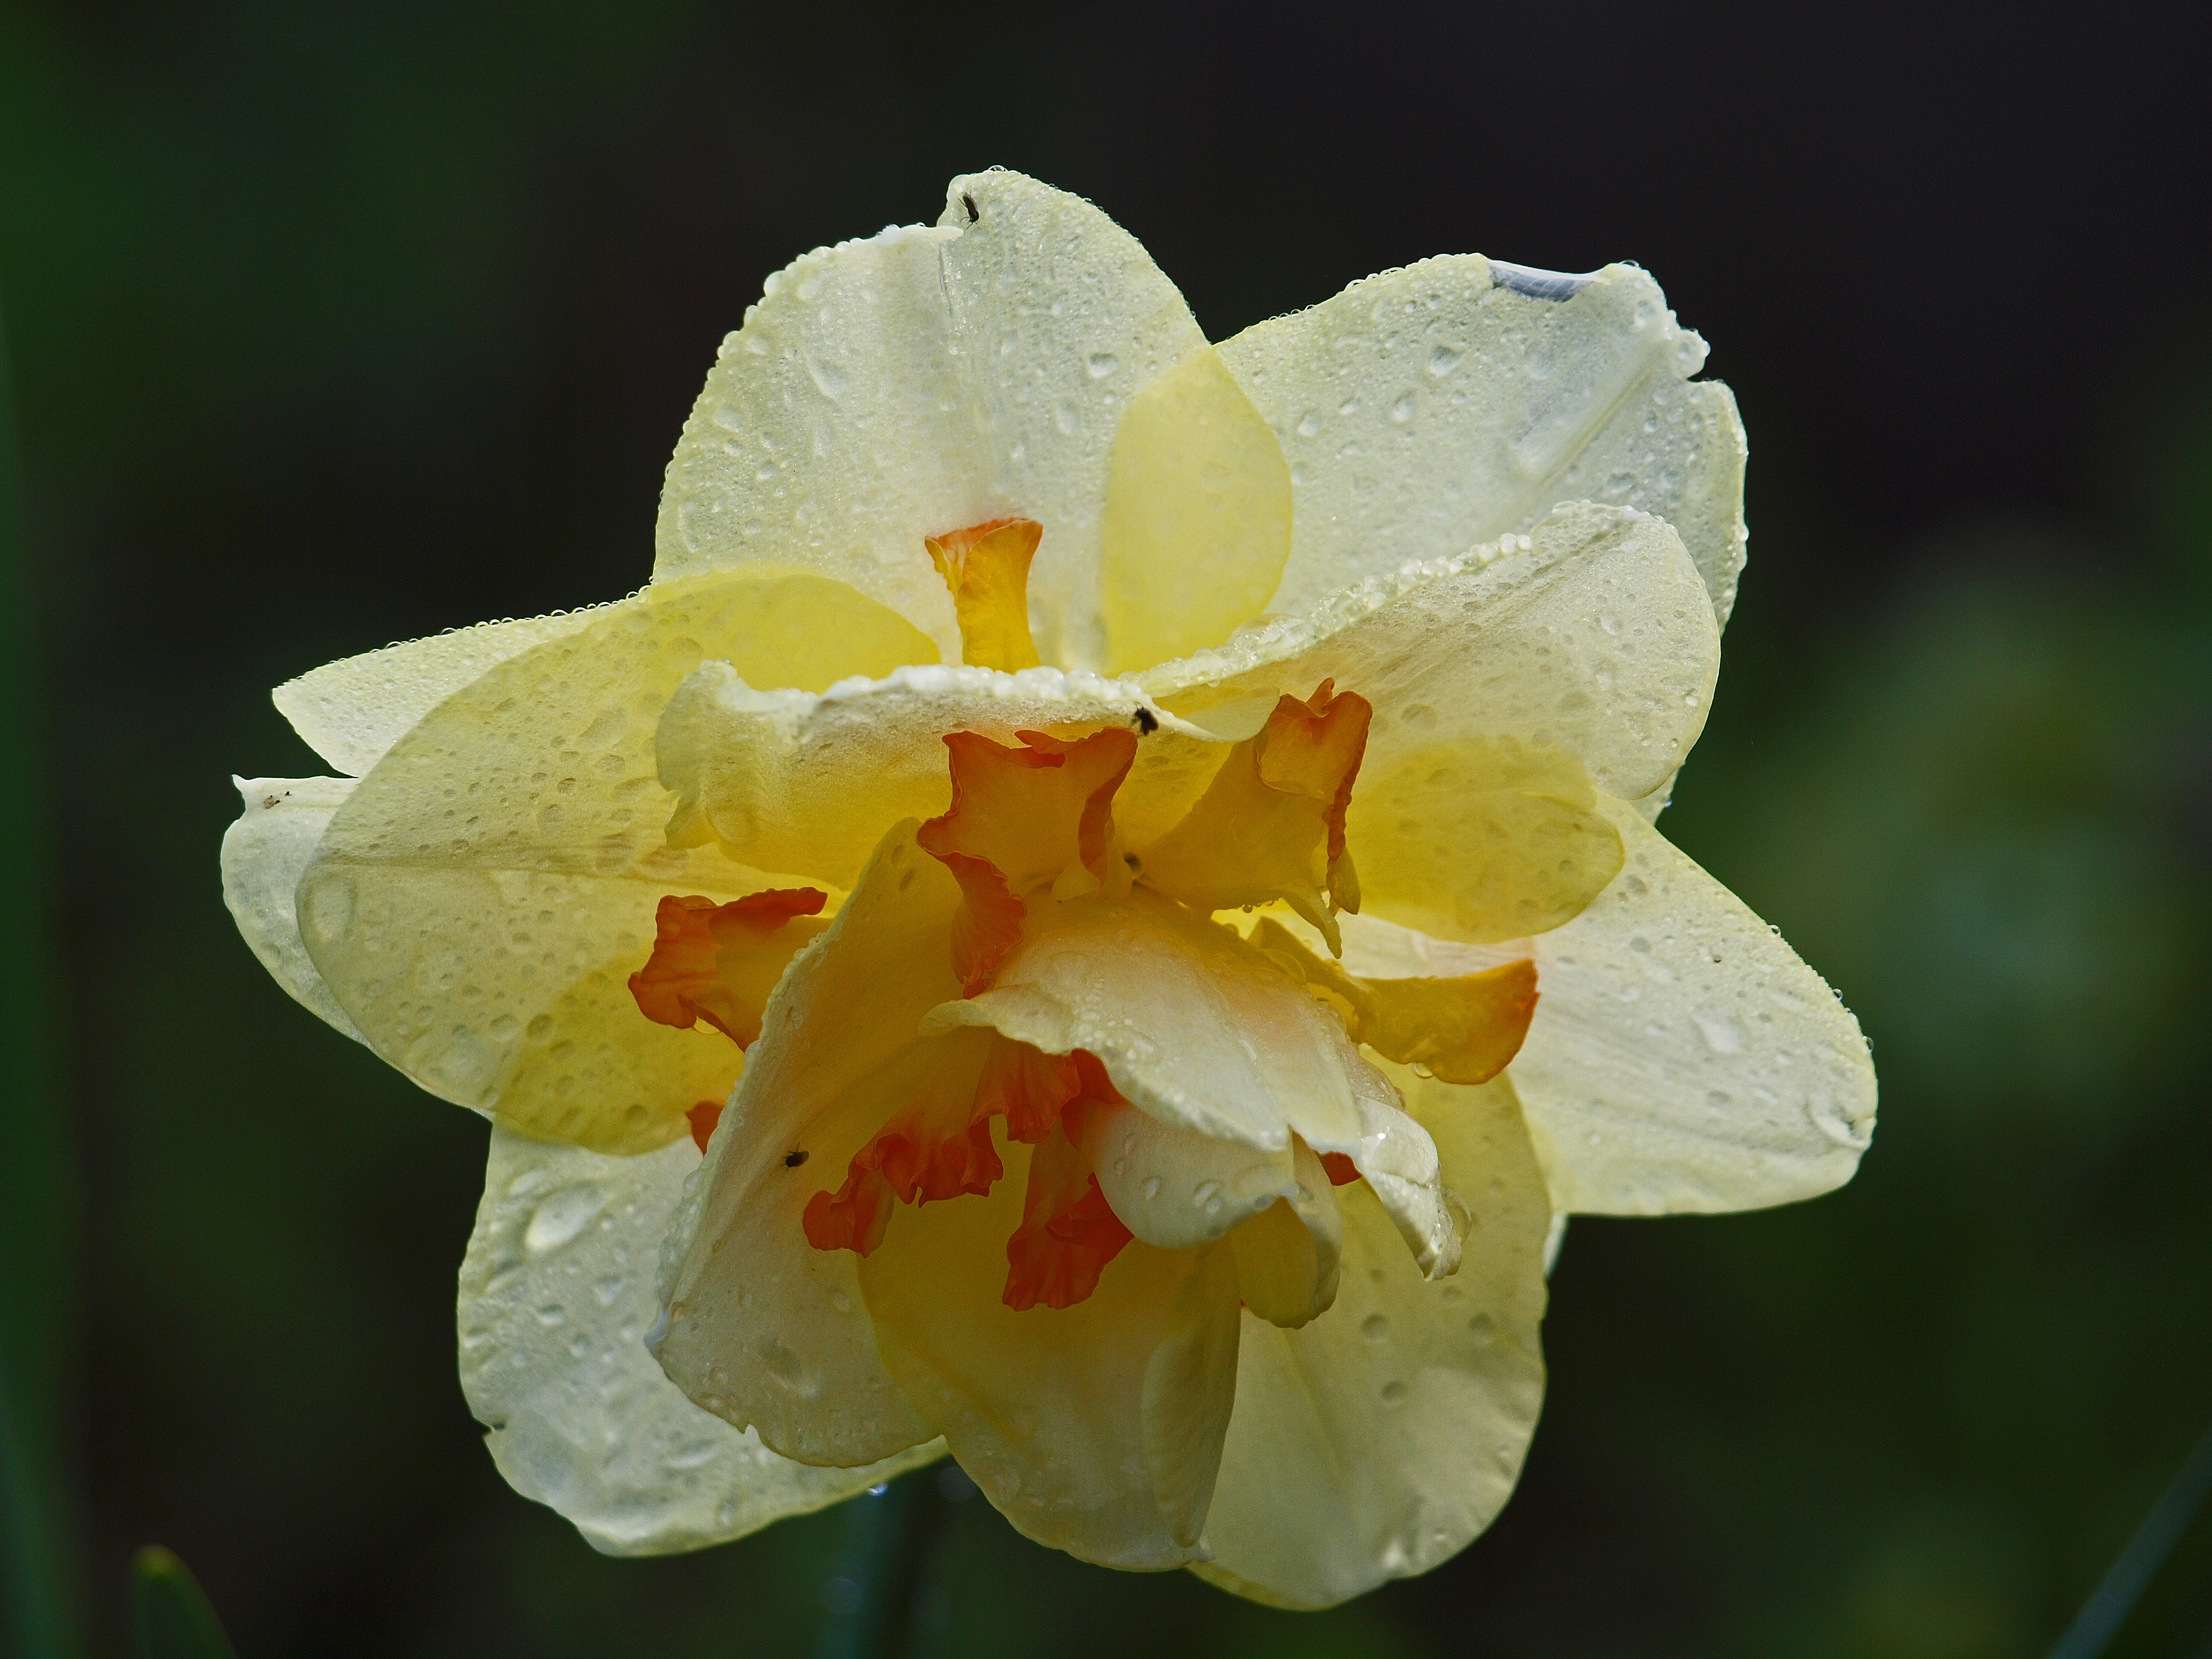
nature, blossom, plant, photography, flower, petal, botany, yellow, flora, wildflower, flowers, close up, naturaleza, flores, narcissus, ggl1, macro photography, flowering plant, land plant